Emzar Kvitsiani

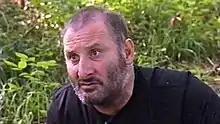
Kvitsiani in 2006

Emzar Kvitsiani (born 25 April 1961) is a former Georgian military commander and politician. He took part in the War in Abkhazia (1992–1993), forming a paramilitary group "Monadire" in the upper Kodori valley, guarding it from Abkhaz forces. He was mainly active in Kodori valley, which he ran "de facto" through his militia from 1992 to 2006. In 1999, President Eduard Shevardnadze appointed Kvitsiani to the post of President's special envoy to Kodori valley. In 2001, Kvitsiani allegedly cooperated with Chechen field commander Ruslan Gelayev in an attempt to bring Abkhazia back under Georgian control. Kvitsiani opposed the Rose Revolution, which subsequently led to confrontation with the Georgia's central authorities under Mikheil Saakashvili. President Sakaashvili removed him from his official government position in December 2004 and later disbanded the "Monadire" in April 2005. Kvitsiani declared defiance to the authorities in 2006 and was subsequently ousted by the Georgian government forces. He fled to North Caucasus, but, in 2014, he was arrested on his return to Georgia, initially sentenced to 16 years in jail, and then released under a plea bargain in early 2015. He was one of the leaders of the Alliance of Patriots of Georgia and a member of Parliament of Georgia.